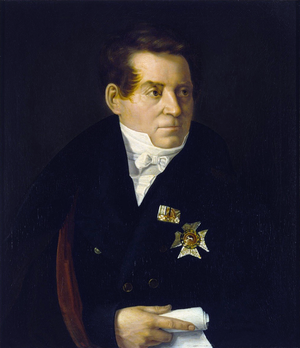
Auguste Schlegel, en allemand August Wilhelm Schlegel, né le 8 septembre 1767 à Hanovre, mort le 12 mai 1845 à Bonn, est un écrivain, poète, philosophe, critique, orientaliste et traducteur allemand et l'un des principaux théoriciens du mouvement romantique.
Christian Johann Heinrich Heine [ˈkʁɪsti̯an ˈjoːhan ˈhaɪnʁɪç ˈhaɪnə], né le 13 décembre 1797 à Düsseldorf, Duché de Berg, sous le nom de Harry Heine et mort le 17 février 1856 à Paris sous le nom de Henri Heine, est un écrivain allemand du XIXᵉ siècle.